McMahon government

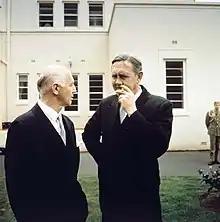
Prime Minister John Gorton with William McMahon shortly after the unsuccessful leadership challenge in 1969

John Gorton became Prime Minister of Australia on 10 January 1968. He was chosen to lead the Liberal Party in place of Harold Holt, who had drowned in rough surf off the Victorian coast. William McMahon was then serving as Deputy Leader of the Liberal Party, but Country Party leader John McEwen ruled out maintaining the Coalition if McMahon became Prime Minister. McMahon as Treasurer had resisted McEwen's support for high levels of protection for manufacturing. Defence and Australia's commitment to the Vietnam War was a prominent issue during the term of the Gorton government; funding for the arts was expanded, rates of pay were standardised between the men and women and the mining industry grew during the period. A policy of economic centralisation led to friction with State leaders and difficulties within the coalition. Gorton departed the office of Prime Minister on 10 March 1971 after a tied Liberal party room vote of confidence in his leadership.